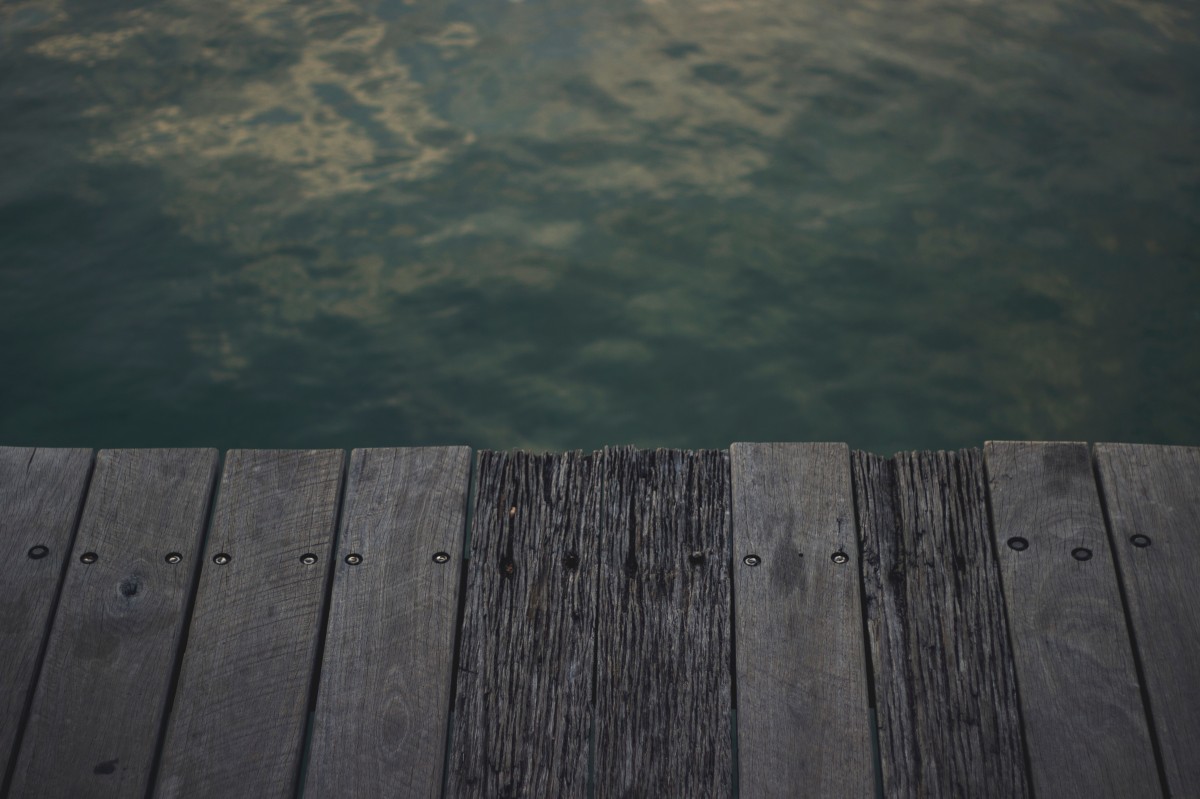
Tags: horizon, light, cloud, sky, board, wood, sunlight, texture, floor, lake, atmosphere, line, reflection, darkness, blue, black, nail